Nullotitan

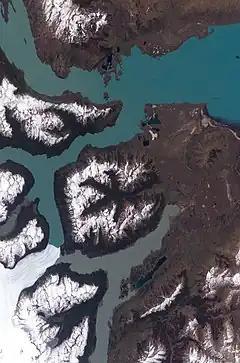
Satellite image of the Chorrillo Formation site (in the middle on the right), the geological unit from where "Nullotitan" remains have been discovered. In the bottom left seen the Perito Moreno Glacier.

In 1980, geologist Francisco E. Nullo noticed the presence of sauropod bones on a hillside of the Estancia Alta Vista, south of the Centinela River in the Santa Cruz province of Argentina. He reported these finds to then-prominent paleontologist José Bonaparte. Bonaparte dug up a large cervical vertebra in 1981 and reported it as a cf. "Antarctosaurus". The old site was relocated and new excavations were carried out between 13 and 17 January and 14 to 19 March 2019, and a new site was discovered on the Estancia La Anita. A whole new fauna came to light on an area of . including six concentrations of bones that could be assigned to the original find, which was now recognized as a new sauropod species.